Milovice Nature Reserve

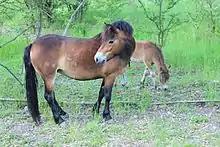
Exmoor pony in Milovice

The very first herd of 14 Exmoor ponies (all mares) arrived to the Czech Republic in January 2015, in April the herd was joined by seven-year-old Exmoor stallion Northcroft Firestarter. The first wild horse foal born in the Czech Republic came on October 22, 2015, therefore her mother, Sgurr Na Ban A’Mhoire, must have come to Milovice already pregnant. The first Firestarter offspring arrived in March 2016. A second herd of Exmoors in the adjoining enclosure includes a second breeding stallion from UK, Tawbitts Mystic Merlin, born 2008.